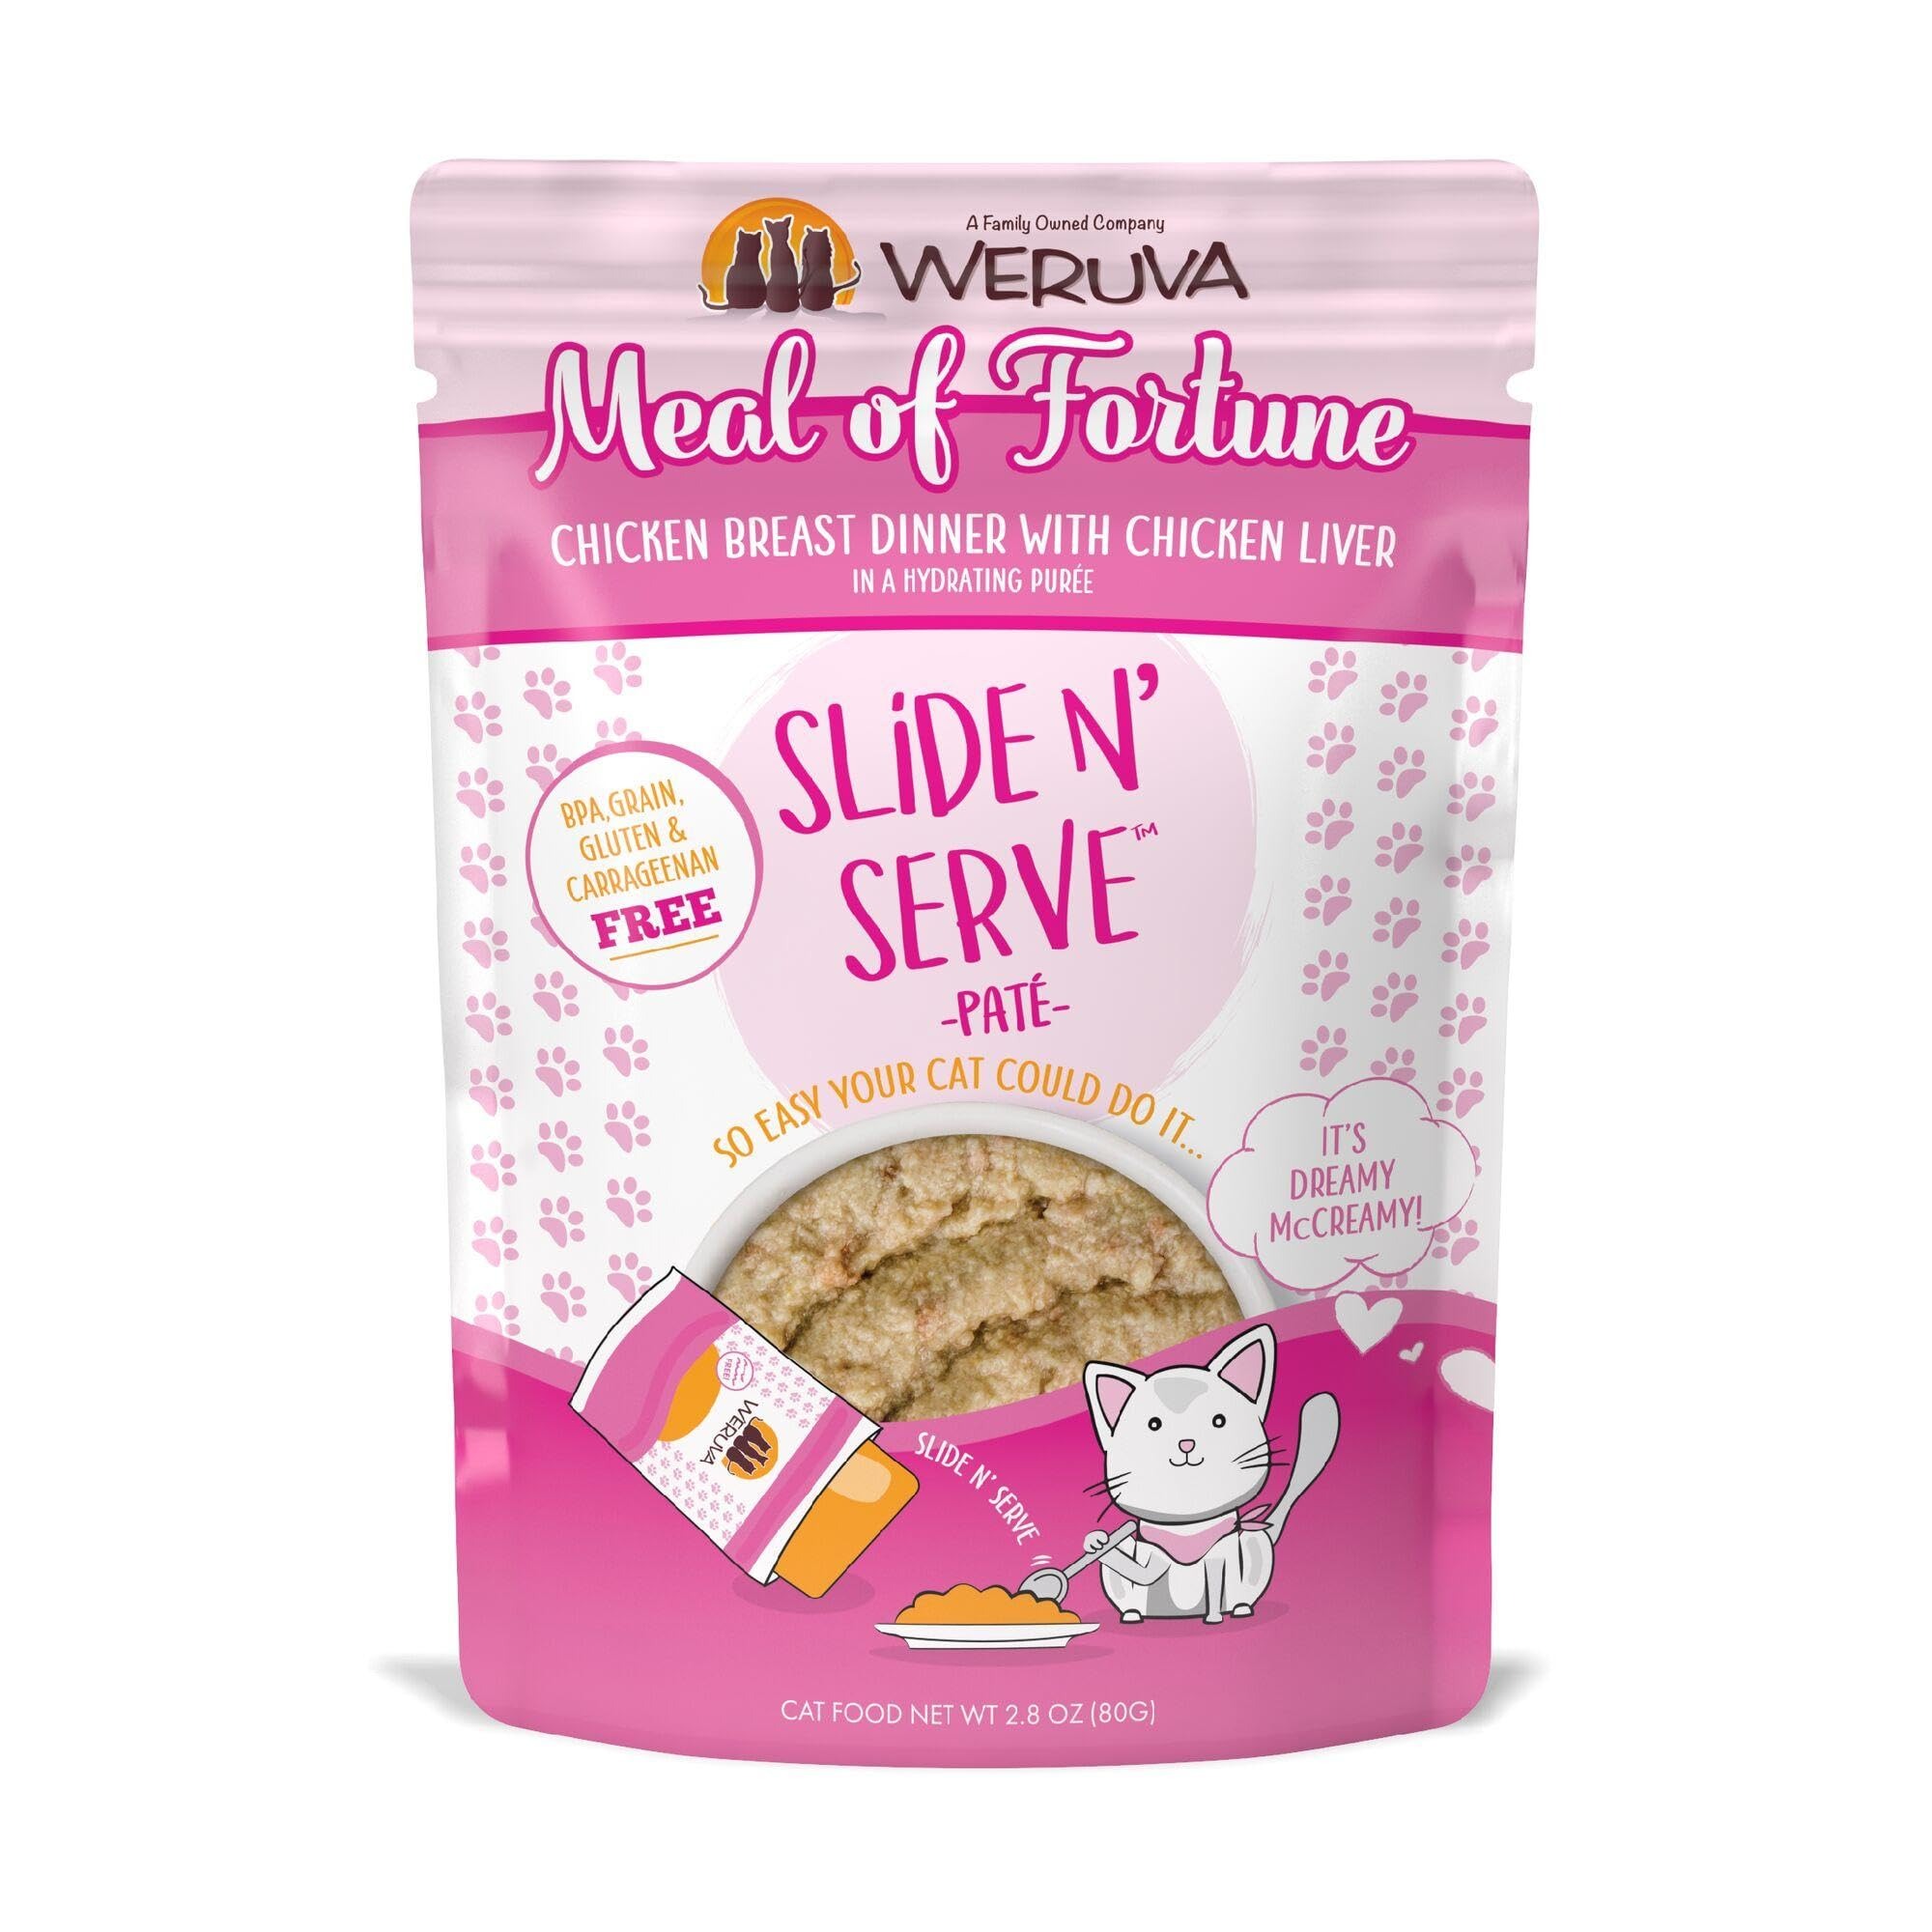
Item Name: WERUVA Slide N' Chicken Breast Dinner Grain Free Cat Food, 2.8 OZ
Product Description: Wet Pet Food Pouches
Value: 2.8
Unit: Ounce

Price: 31.94